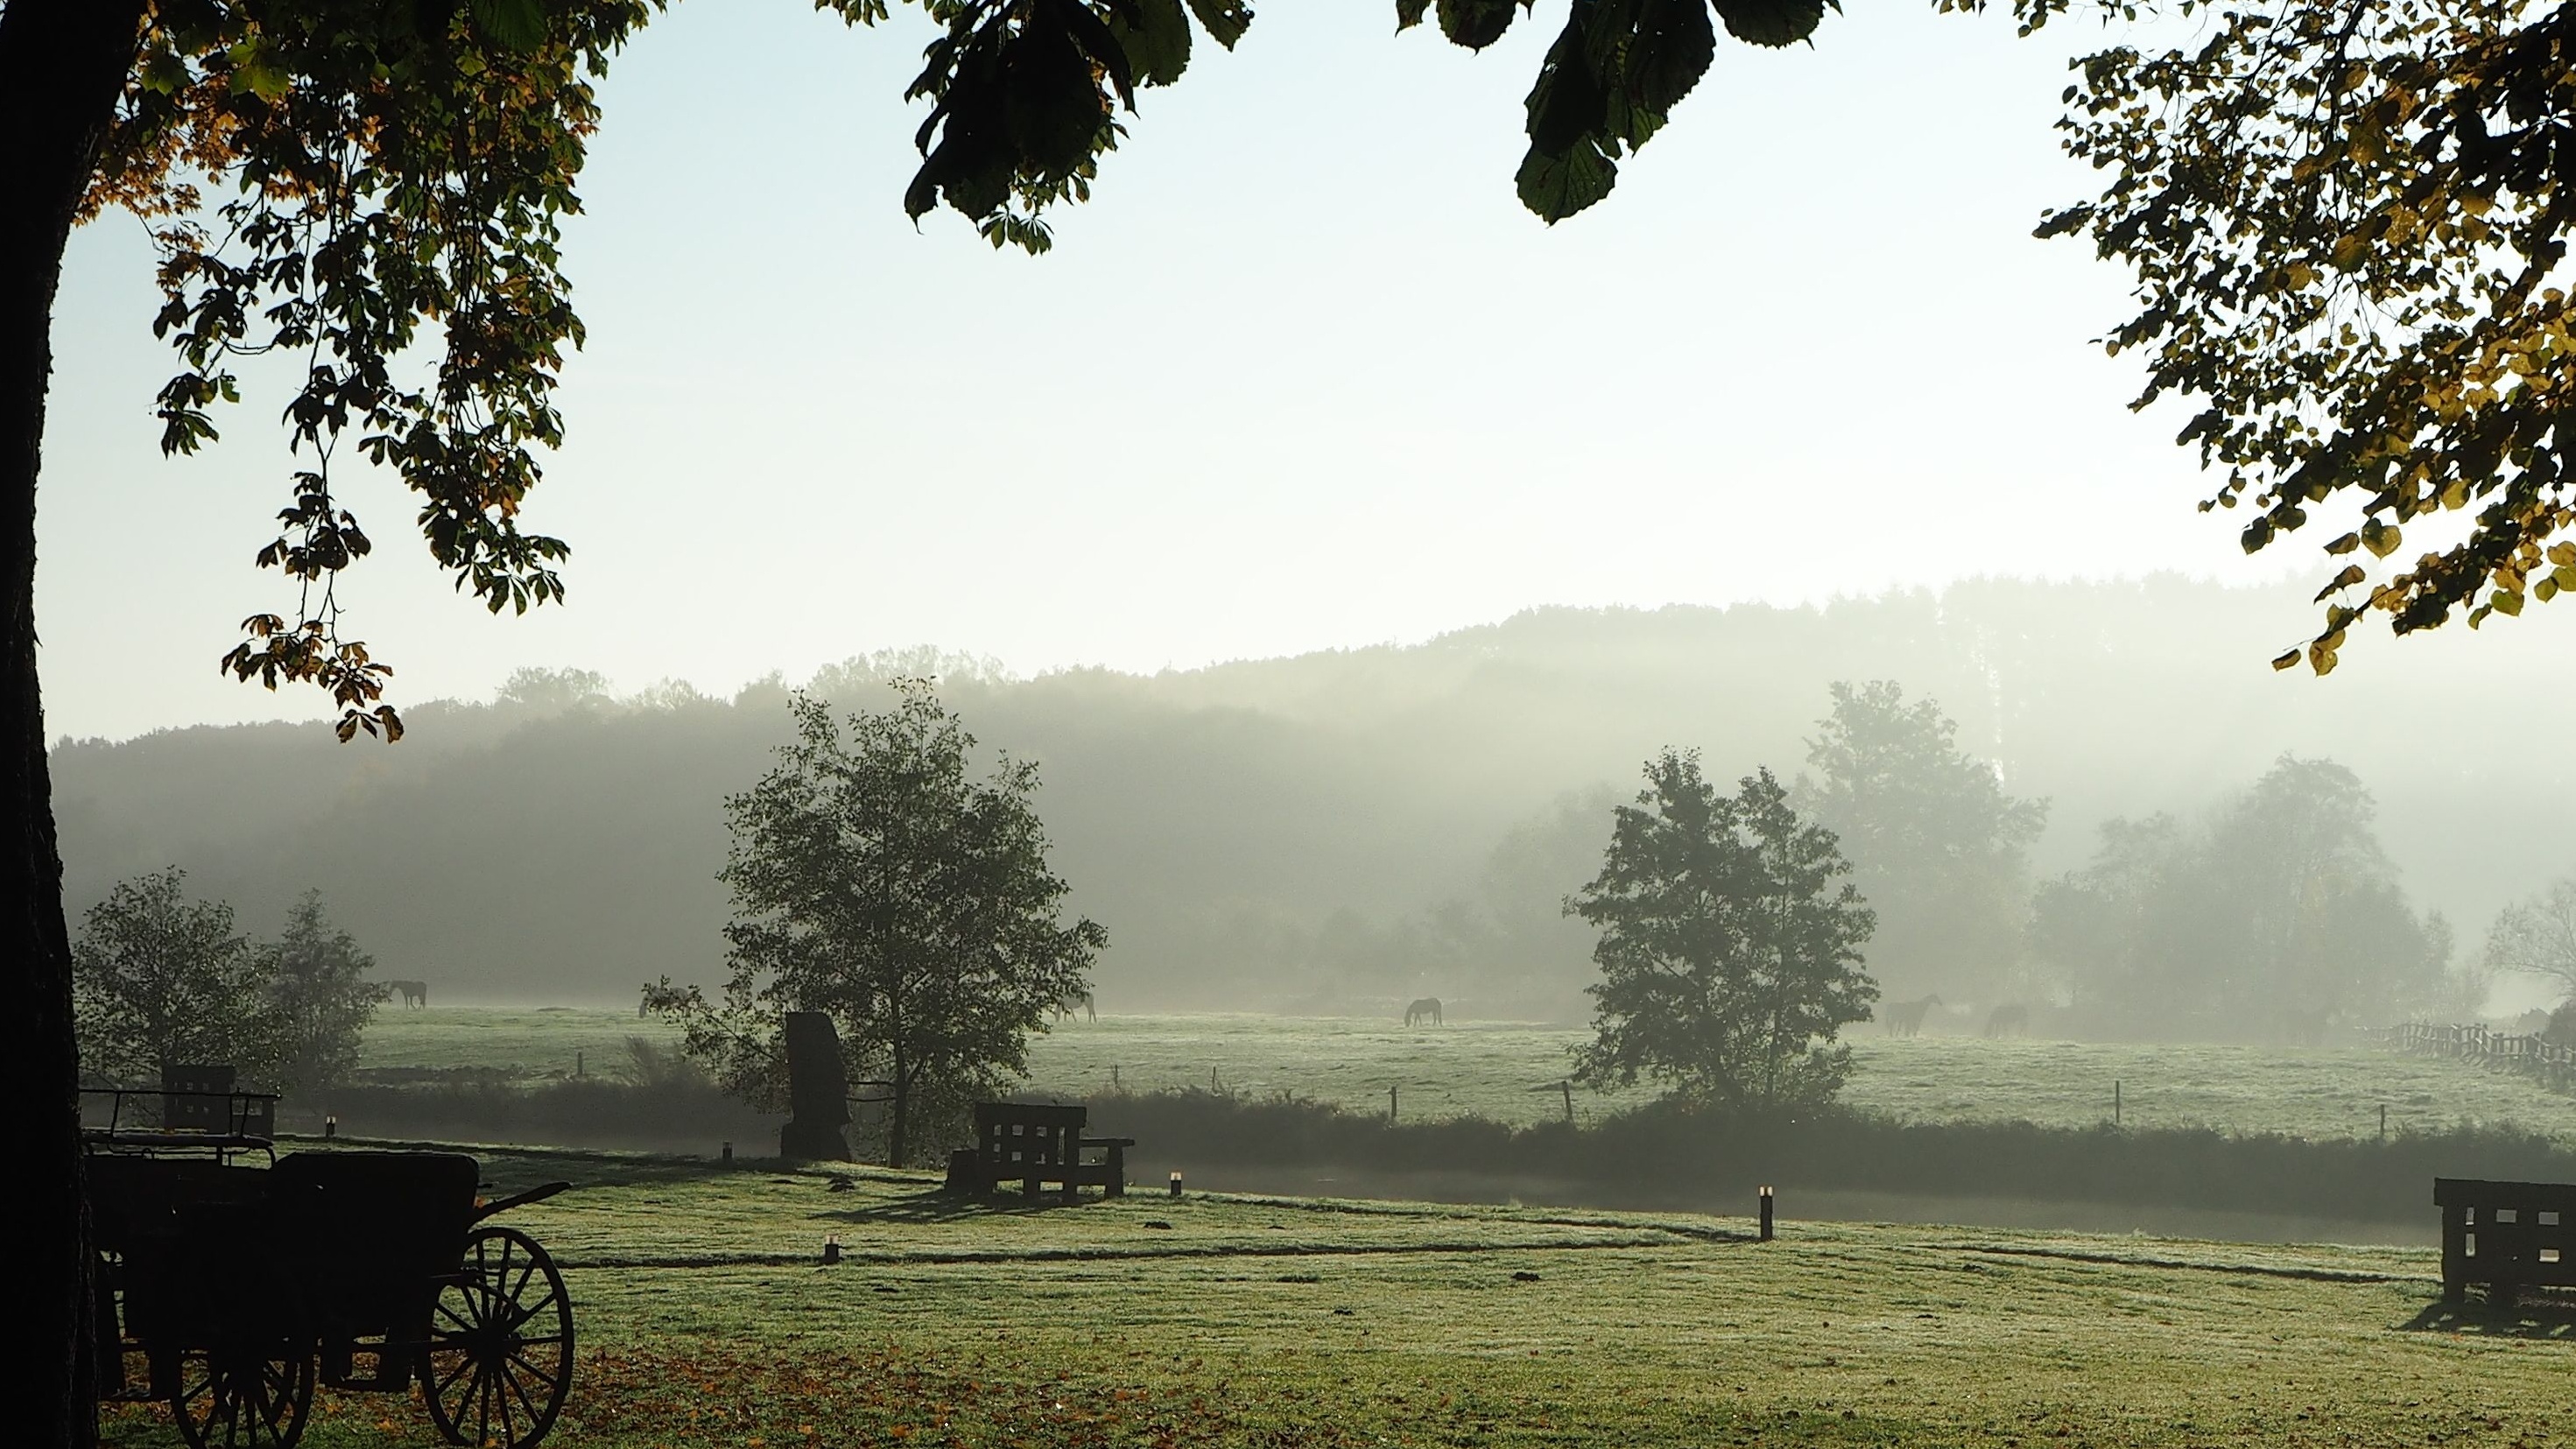
landscape, tree, nature, forest, grass, dew, plant, fog, sunset, mist, field, meadow, sunlight, morning, leaf, flower, evening, autumn, season, habitat, mood, back light, rural area, autumn morning, natural environment, atmospheric phenomenon, woody plant